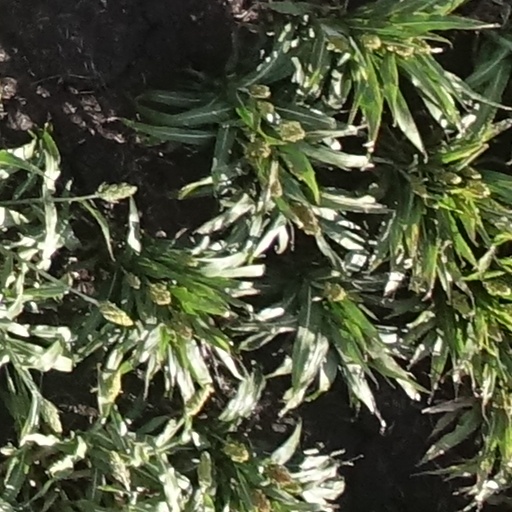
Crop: sorghum